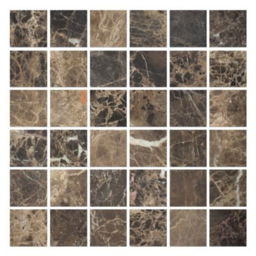
a complex web of caramel and golden filigree laces the surface of this elegant marble .